Seat of the European Central Bank

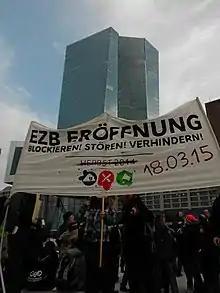
Demonstration of the Blockupy movement in front of the ECB (2014)

Staff began moving into the new building in November 2014, and the building was officially opened on 18 March 2015. The opening was marked by a three-day protest organised by the Blockupy movement. Ulrich Wilken, an organizer and member of the Hesse state assembly for the Die Linke party, said: "Our protest is against the ECB, as a member of the troika, that, despite the fact that it is not democratically elected, hinders the work of the Greek government. We want the austerity politics to end." Police used water cannons and tear gas against protestors, while demonstrators threw stones at police, firefighters and Frankfurt's trams, and set fire to cars and barricades.